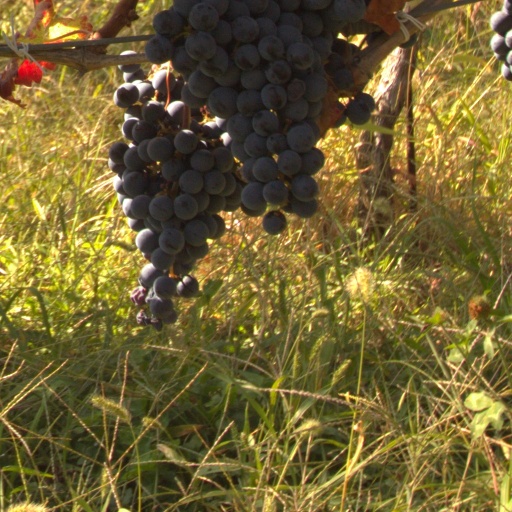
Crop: grape